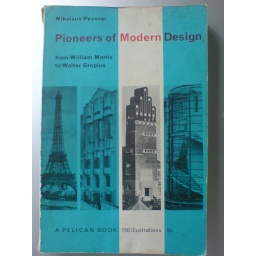
A book my grandparents have lent to me, has great black and white images in it.